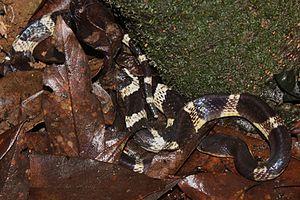
Bungarus multicinctus, le Bongare rayé, est une espèce très venimeuse de serpents de la famille des Elapidae que l'on rencontre dans une grande partie de la Chine centrale et méridionale et en Asie du Sud-Est. Cette espèce a été décrite la première fois par le scientifique Edward Blyth en 1861. Cette espèce a deux sous-espèces connues, la sous-espèce nominale Bungarus multicinctus multicinctus, et Bungarus multicinctus wanghaotingi. Le Bongare rayé habite dans les zones marécageuses de son aire de répartition géographique, bien qu'on peut le trouver parfois dans d'autres types d'habitats.